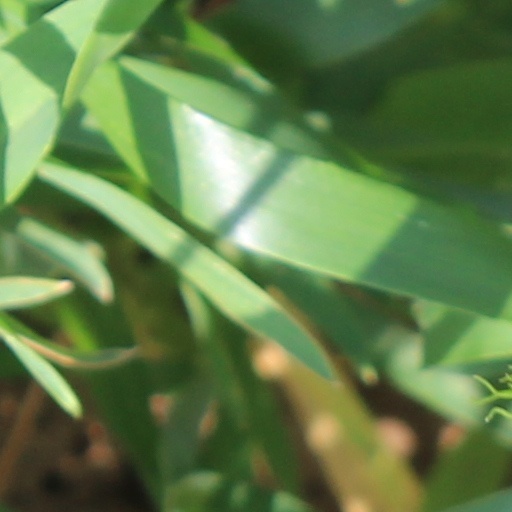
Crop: wheat